Hainan

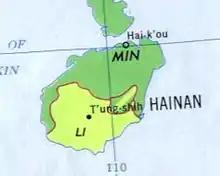
Historical ethnolinguistic groups on Hainan, 1967 map. The dark green region is dominated by the Hainanese varieties of Min Chinese, while people in the light green region mainly speak Li/Hlai languages .

There are around 53 genera, belonging to 29 families, of wild fruits, herbs and other significant crops growing on Hainan—both native and introduced—including several types of banana ("Musa" sp.), as well as cashew ("Anacardium occidentale"), mango ("Mangifera indica"), fiber agave ("Agave sisalana"), pineapple ("Ananas comosus"), bitter melon ("Momordica charantia"), ivy gourd ("Coccinia grandis"), giant taro ("Alocasia macrorrhizos"), Asian taro ("A. odora"), Malabar spinach ("Basella alba") and papaya ("Carica papaya"). Four species of pepper grow on the island as well, including the economically significant black pepper ("Piper nigrum"). At least 25-30 species belonging to the order Zingiberales grow on Hainan, including numerous types of ginger, galangal, canna, turmeric ("Curcuma" sp.) and prayer-plants (Marantaceae), among others. Coconuts ("Cocos" sp.) are a fairly common sight along the coastline. Trees found on Hainan include at least 18 species of "Ficus", the Hainan white pine ("Pinus fenzeliana"), Tenasserim pine ("Pinus latteri") and several species of orchid tree ("Bauhinia").